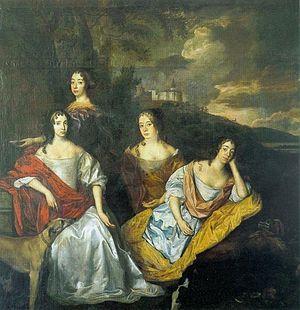
Albertine Agnès d'Orange-Nassau née le 9 avril 1634 et décédée le 26 mai 1696 était une princesse, régente de Friesland, Groningen et Drenthe. Elle est la fille de Frédéric-Henri d'Orange-Nassau et d'Amélie de Solms-Braunfels.